Oddgeir Bruaset

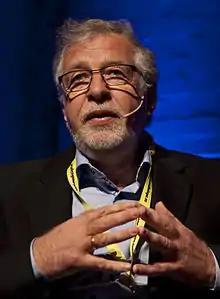
Bruaset in 2011

Bruaset was born in Måndalen in Voll Municipality (now part of Rauma Municipality), Norway. He was assigned with the Norwegian Broadcasting Corporation from 1971 to 2014. He is particularly known for hosting the television documentary series, "Der ingen skulle tru at nokon kunne bu", about people who live far off the beaten track. His books include "Folket langs Storfjorden" (two volumes, 1991 and 2004), "Orkanen" from 1992, "Jostedalsbreen" from 1996, and "Sunnmøre og sunnmøringen" from 1999. He won a Gullruten award in 2009, and the Gullruten honorary award in 2015. In 2009 he was awarded the King's Medal of Merit.